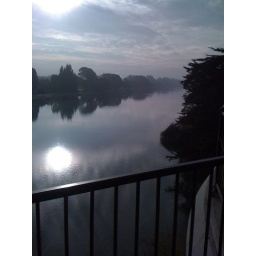
morning bike ride view of aquatic park from pedestrian bridge over I-80